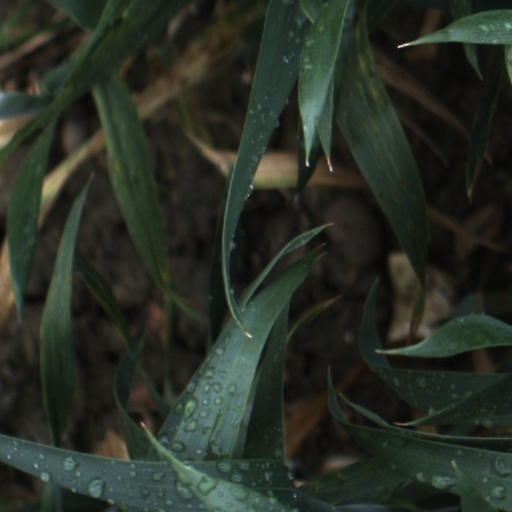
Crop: wheat